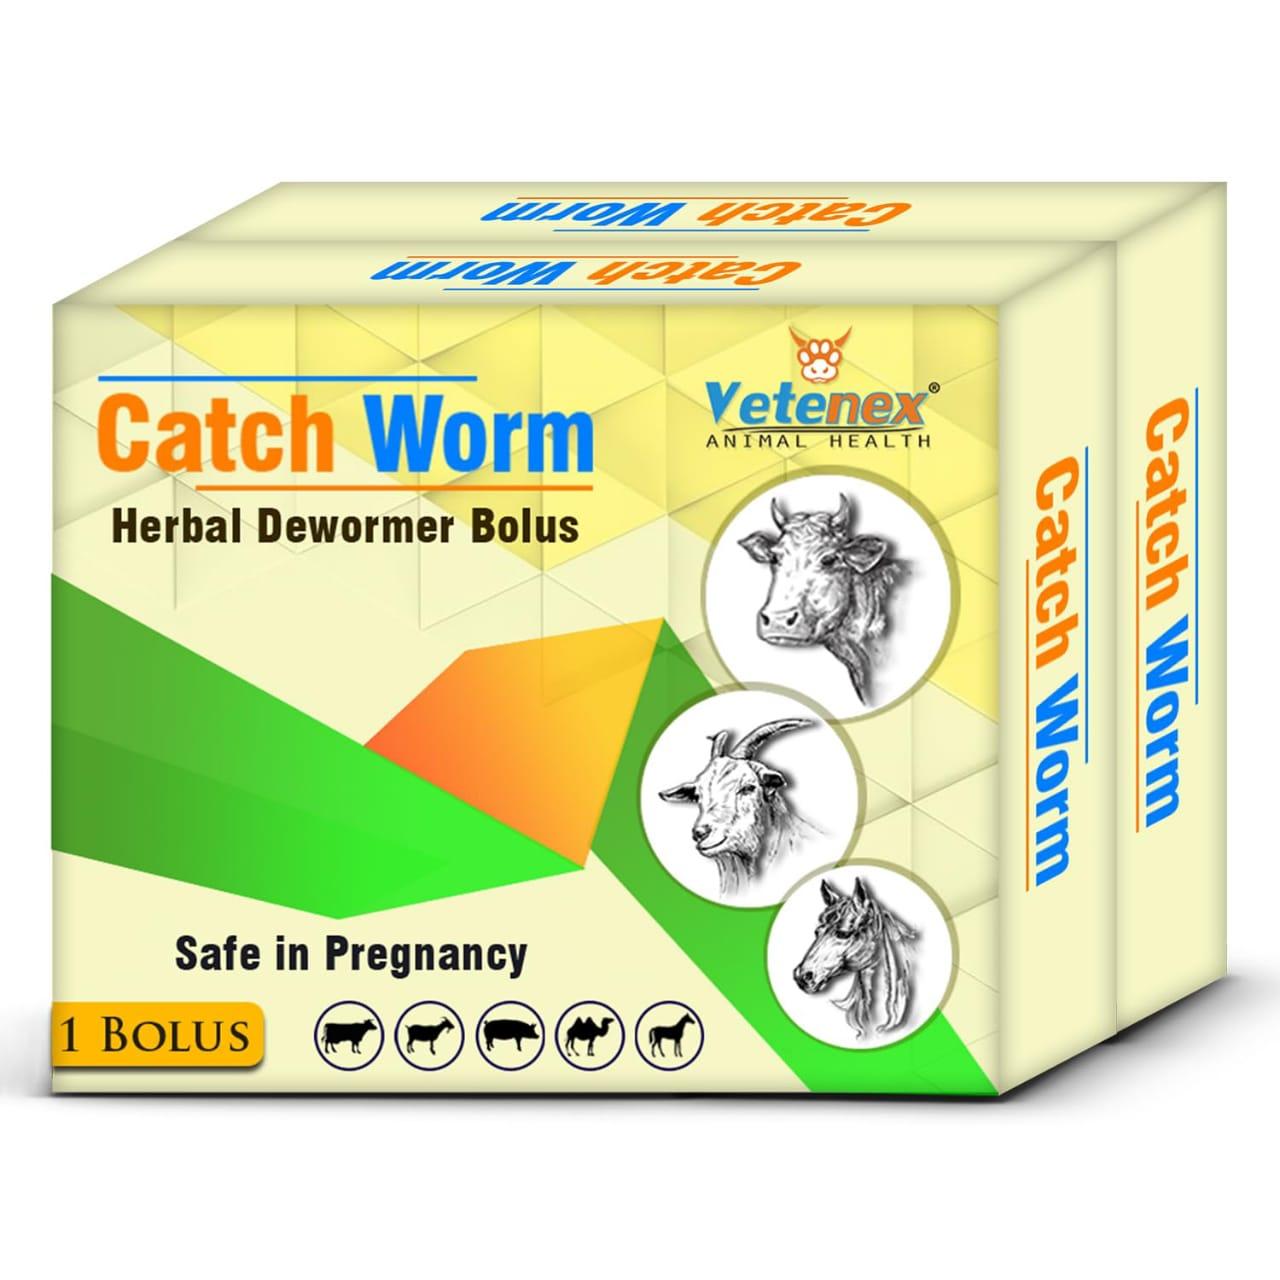
Kifungashio aina ya boksi ndani yake zinapatikana dawa maalum kwa ajili ya wanyama kama vile ng'ombe, mbuzi na kondoo, zinazowatibu minyoo na kuwaacha wakiwa na afya bora na kuzaliana zaidi.